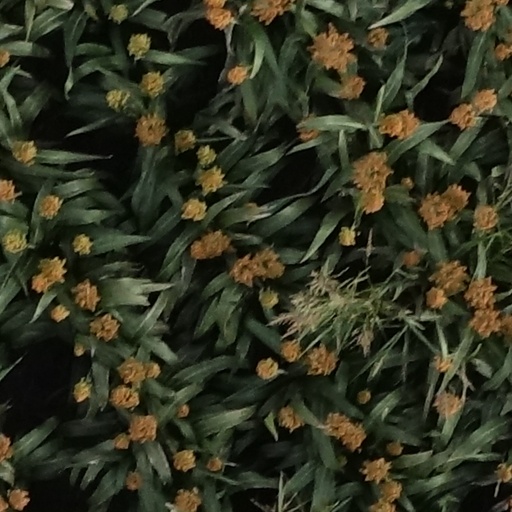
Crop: sorghum